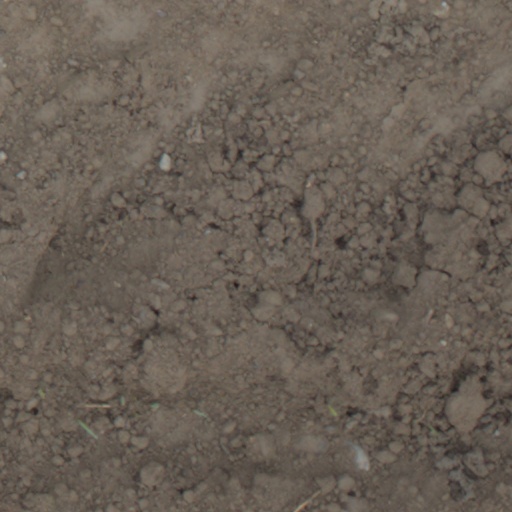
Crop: wheat